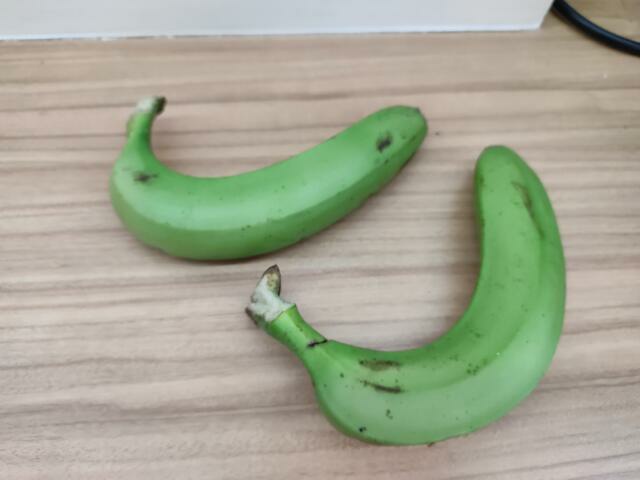
Label: Raw_Banana